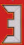
Number: 3